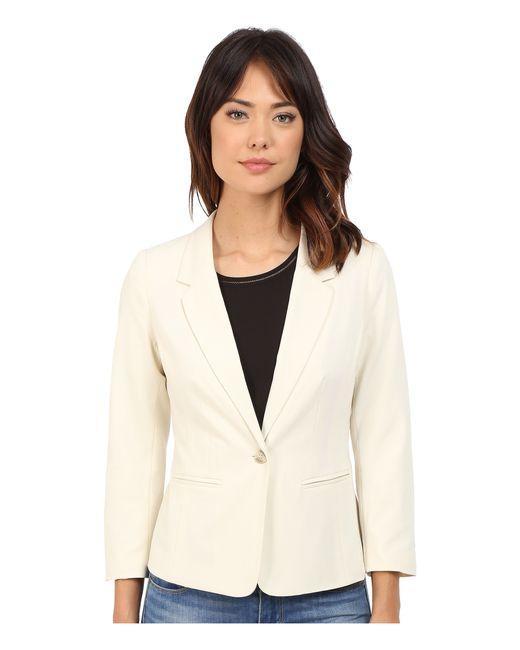
Taillierte Büro-Damenjacke mit Tasche beige Farbe